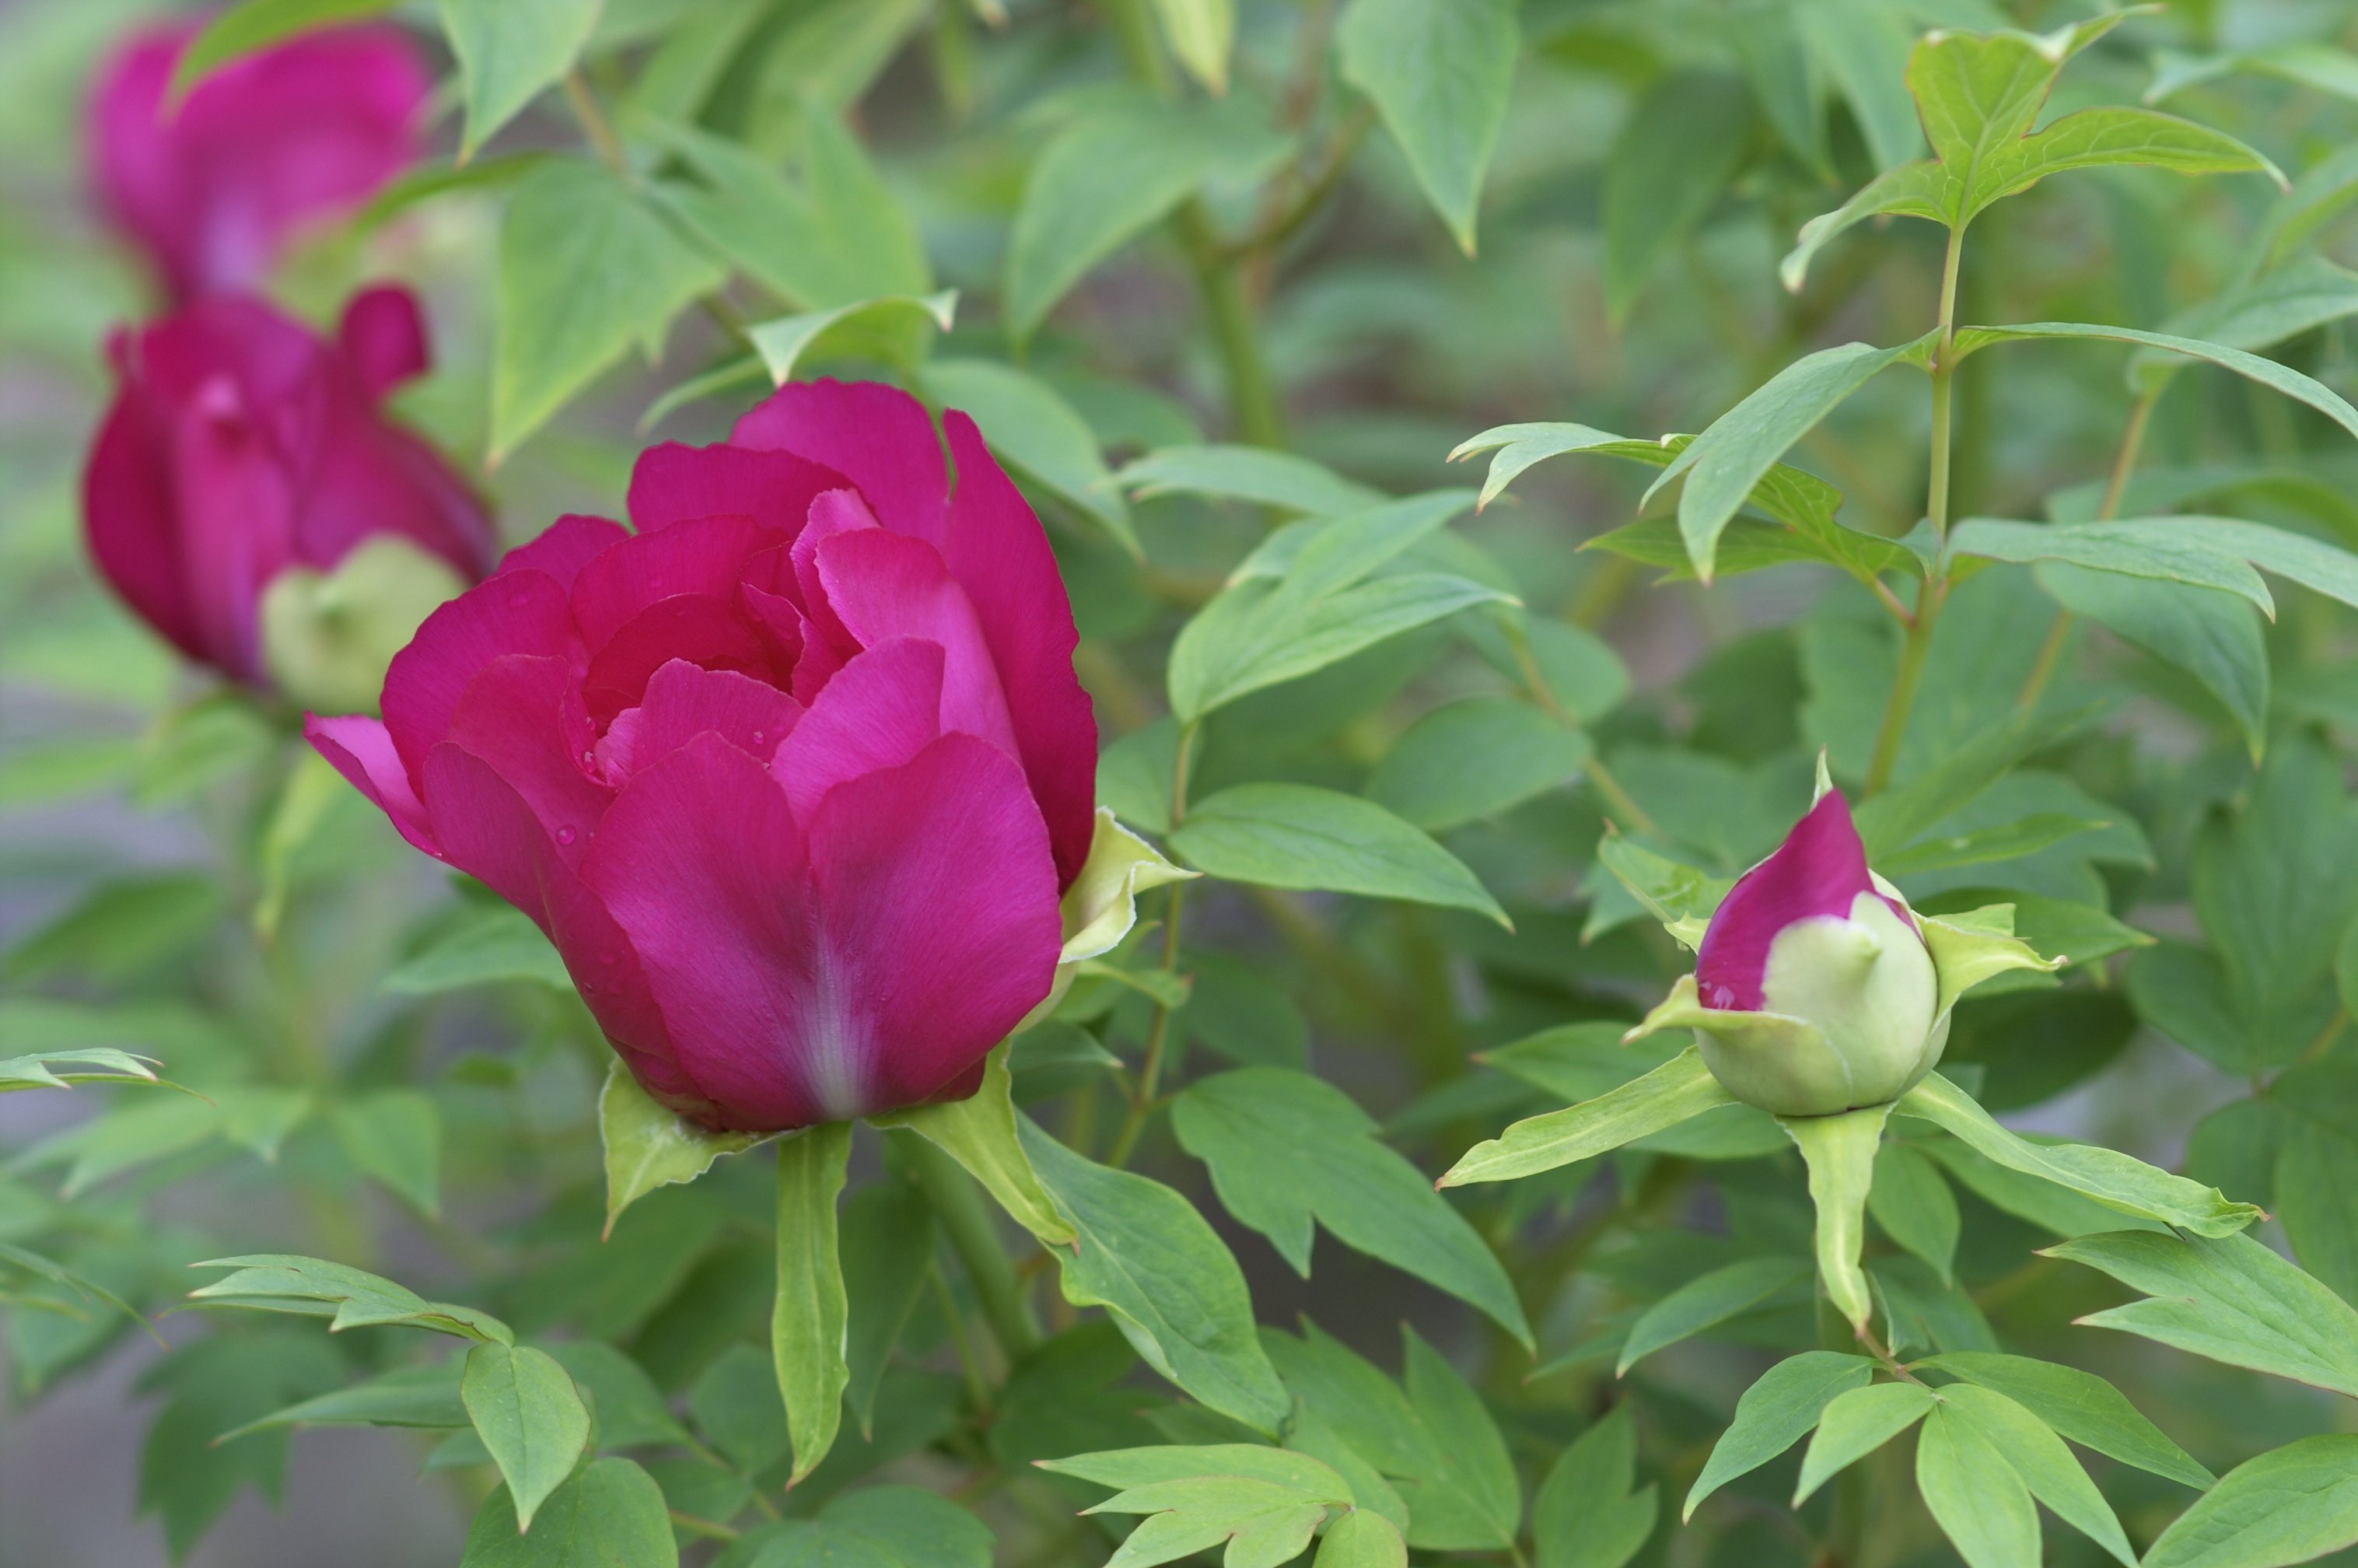
nature, plant, flower, petal, botany, flora, rawtherapee, germany, deutschland, berlin, walimex, samyang, pentax, 85mm, lenstagged, steffenzahn, flowerpicturesnolimits, k100d, justpentax, iamflickr, 85mmf14, walimex85mm, walimexpro8514if, marzahn, peony, flowering plant, land plant